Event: Nepal Earthquake
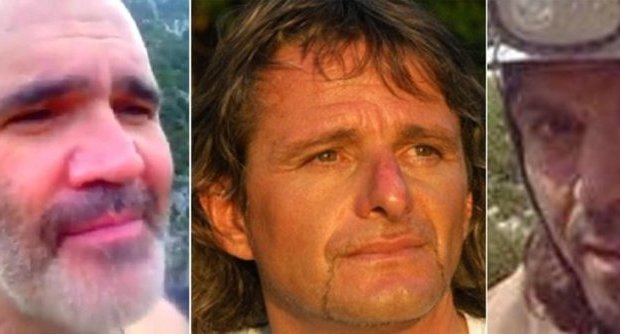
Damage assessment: no_damage